Entamoeba coli

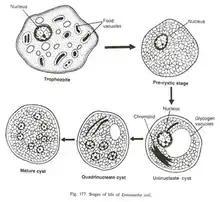
Stages of the "Entamoeba coli" parasite

"Entamoeba" species all come in monogenetic forms, or having one generation lifecycles. "E. coli" has "three distinct morphological forms exist airing the life cycle-Trophozoite, Pre-cystic stage and Cystic stage". This lifecycle gives rise to the general way of how "Entamoeba" species form. This parasite has one large nucleus with a thick membrane surrounding the nucleus. There are many chromatin inside the nucleus, and one large, irregular-shaped karyosome. The chromatin is clumped, and uneven in disperse inside the nucleus. The parasite forms by binary fission like most "Entamoeba" spp.